Jacques de Billy (abbot)

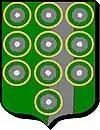

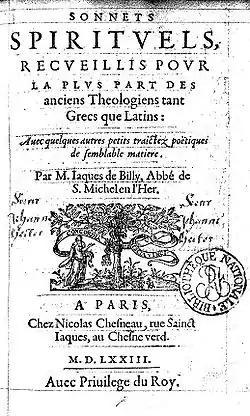

Jacques de Billy (Billi) de Prunay was a French patristic scholar, theologian, jurist, linguist, and Benedictine abbot (1535—December 25, 1581).